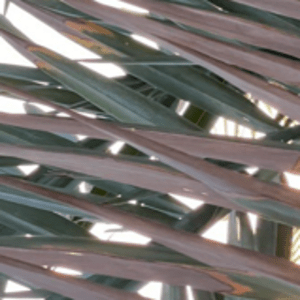
Label: Potassium Deficiency